Homework

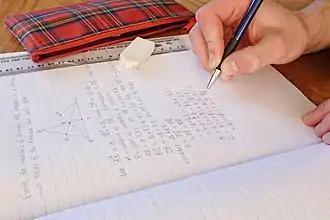

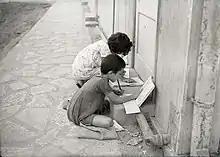
Children preparing homework on the street, Tel Aviv, 1954

Homework is a set of tasks assigned to students by their teachers to be completed at home. Common homework assignments may include required reading, a writing or typing project, math problems to be completed, information to be reviewed before a test, or other skills to be practiced.